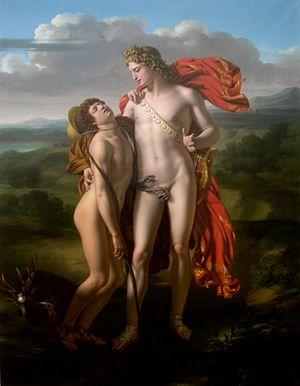
Jean-Pierre Granger est un peintre néo-classique français né à Paris le 11 mars 1779 et mort dans la même ville le 1ᵉʳ décembre 1840.